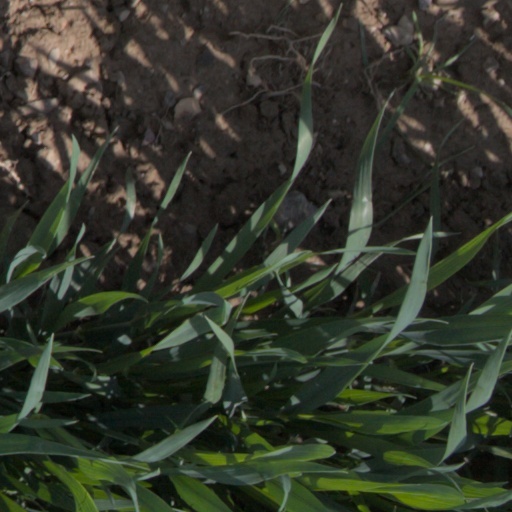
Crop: wheat